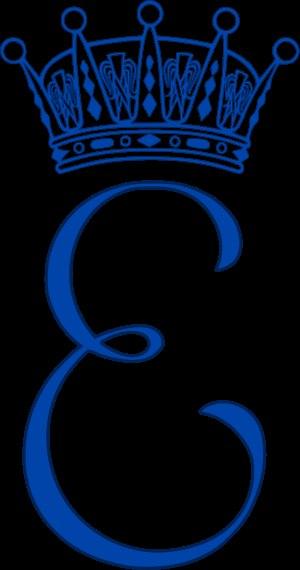
Estelle de Suède, duchesse d'Östergötland, née le 23 février 2012 à Solna, est la fille aînée de la princesse héritière Victoria de Suède et de son époux le prince Daniel.